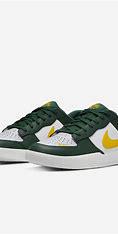
Brand: Nike
Model: SB Force 58